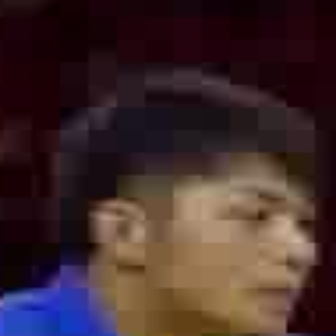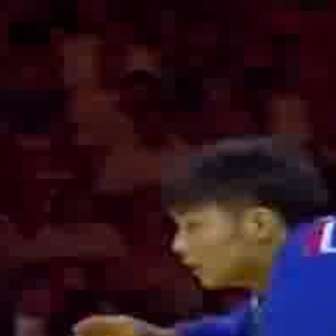
  Please identify the target specified by the bounding box [143,170,309,336] in the first image and locate it in the second image. Return the coordinates in [x_min,y_min,x_max,y_max] format.
Answer: [169,206,249,285]